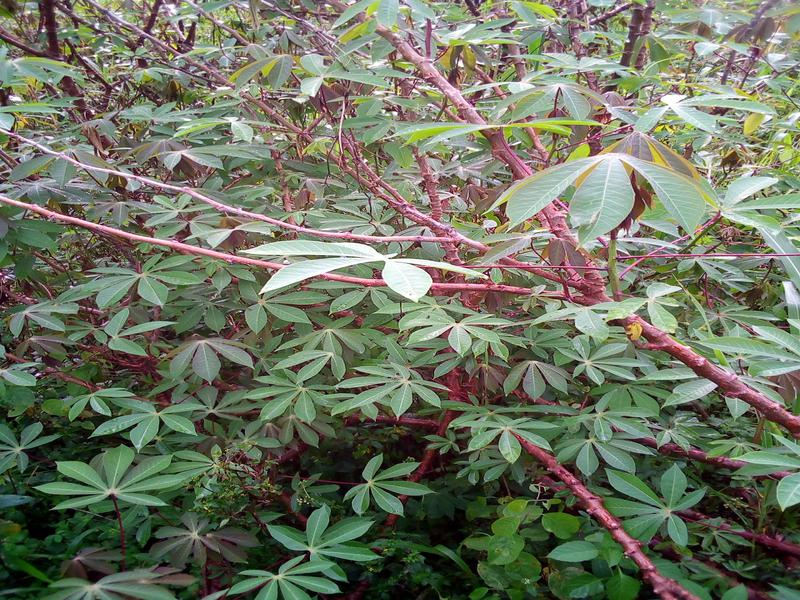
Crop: cassava
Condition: healthy